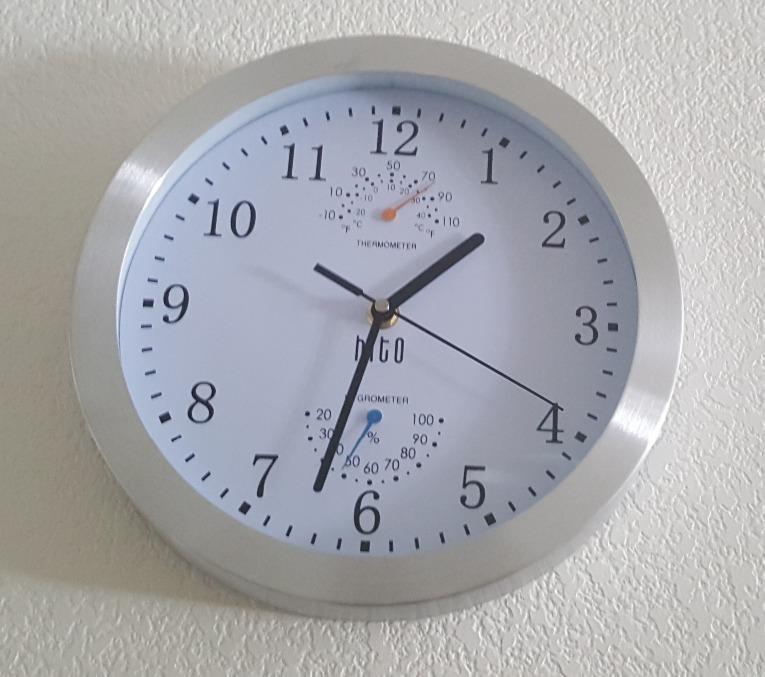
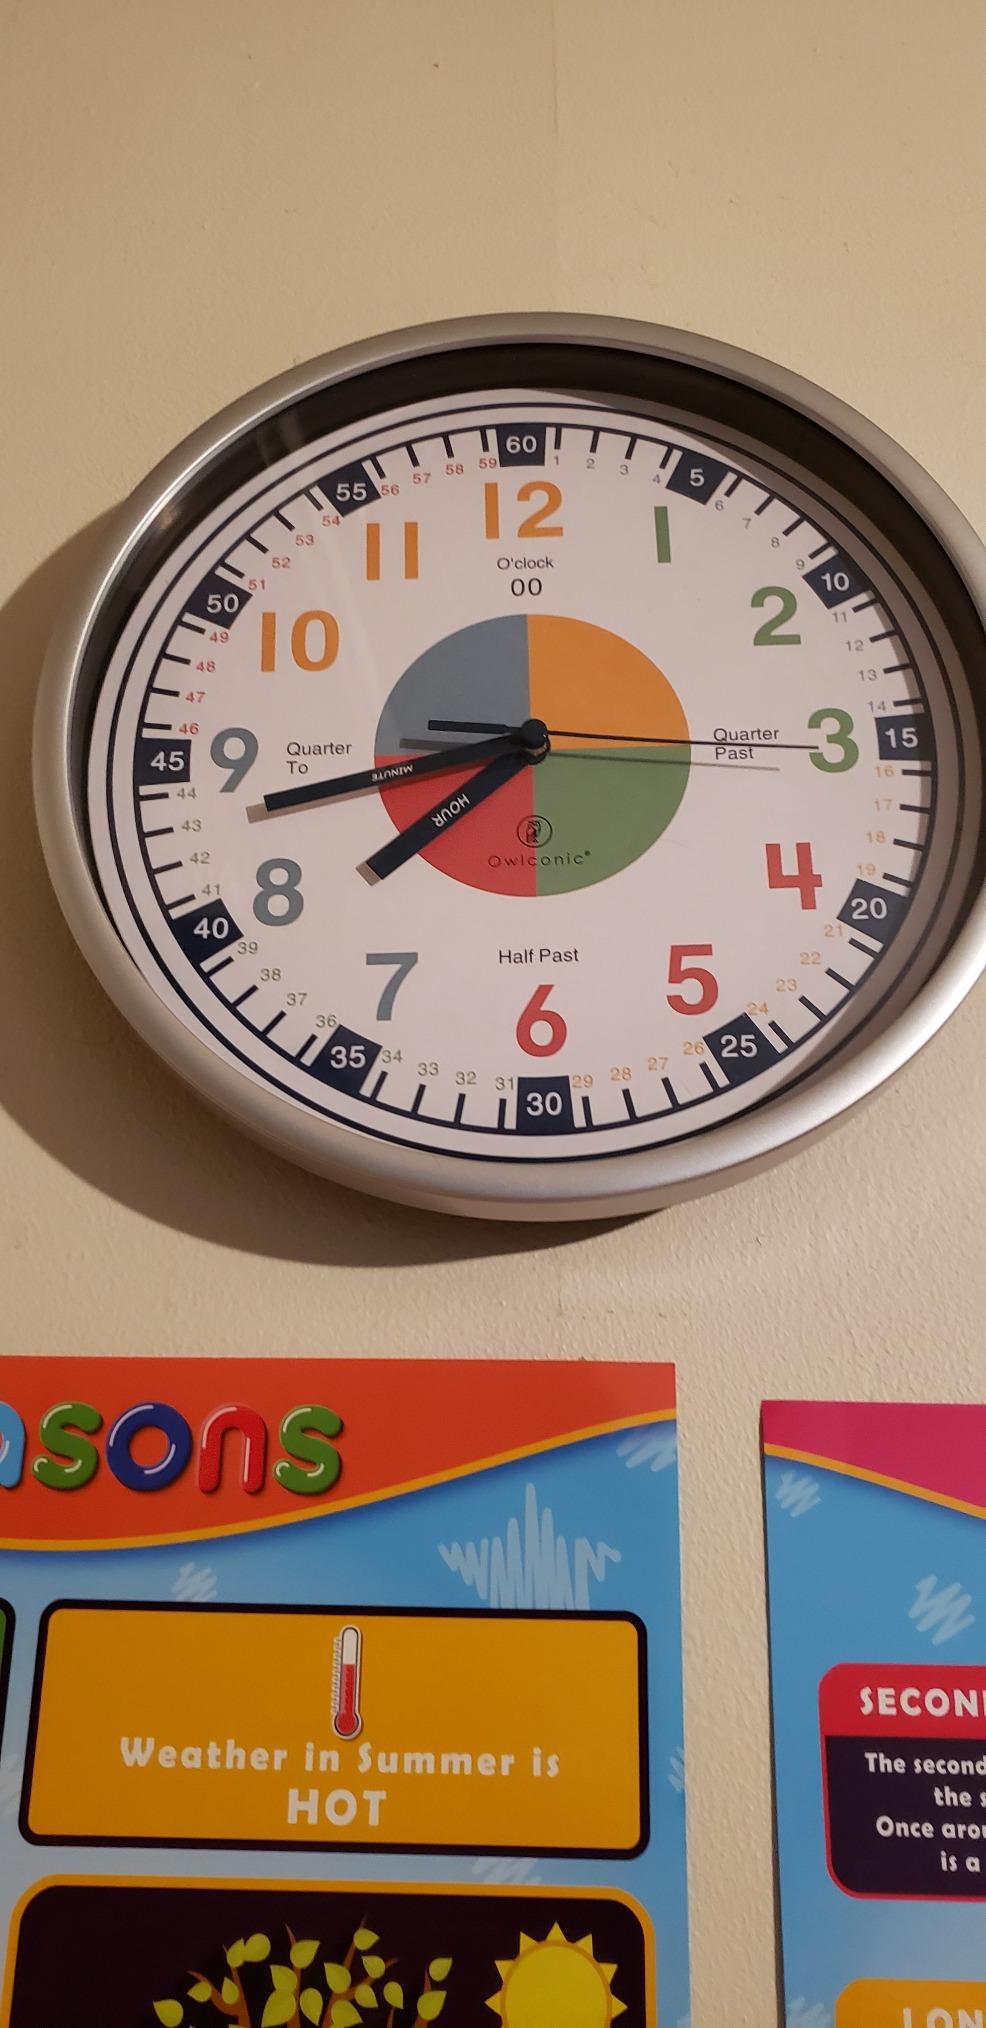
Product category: clock
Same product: no